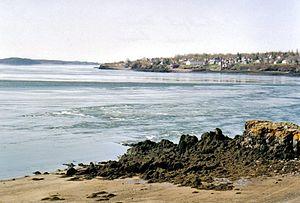
Marée basse à la pointe de Deer Island, Deer Island, N.-B., Canada